Patrick Fyffe

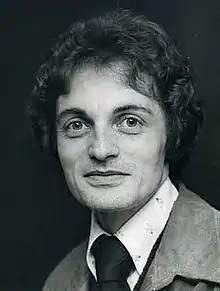

Patrick Fyffe (23 January 1942 – 11 May 2002) was an English female impersonator, best known for playing the character of Dame Hilda Bracket, alongside George Logan as Dr Evadne Hinge as the duo "Hinge and Bracket".